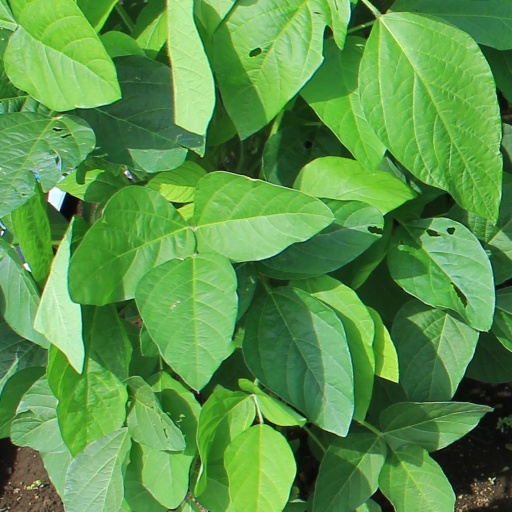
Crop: soybean